Bethnal Green tube station

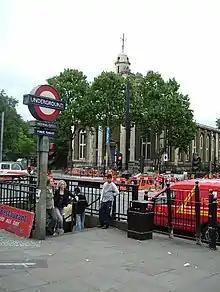
View from southwestern entrance towards St John's

Fuller details were eventually released on 20 January 1945, the cause having been "kept a secret for 22 months because the government felt the information might have resulted in the Germans continuing air raids with the intention of causing similar panics". When the Prime Minister, Winston Churchill, saw the report on 6 April saying that the cause was public panic during an air raid, he determined that it should be suppressed until the end of hostilities as it would be an "invitation to repeat" to the enemy and also as it contradicted earlier official comments that there was no panic. Home Secretary of the day Herbert Morrison disagreed, and Clement Attlee, MP for the nearby Limehouse constituency, wanted to prevent rumours that the panic was due to "Jews and/or Fascists".